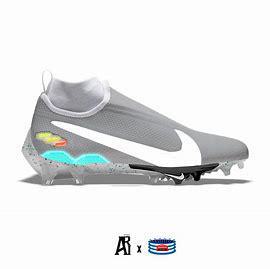
Brand: Nike
Model: Vapor Edge Pro 360